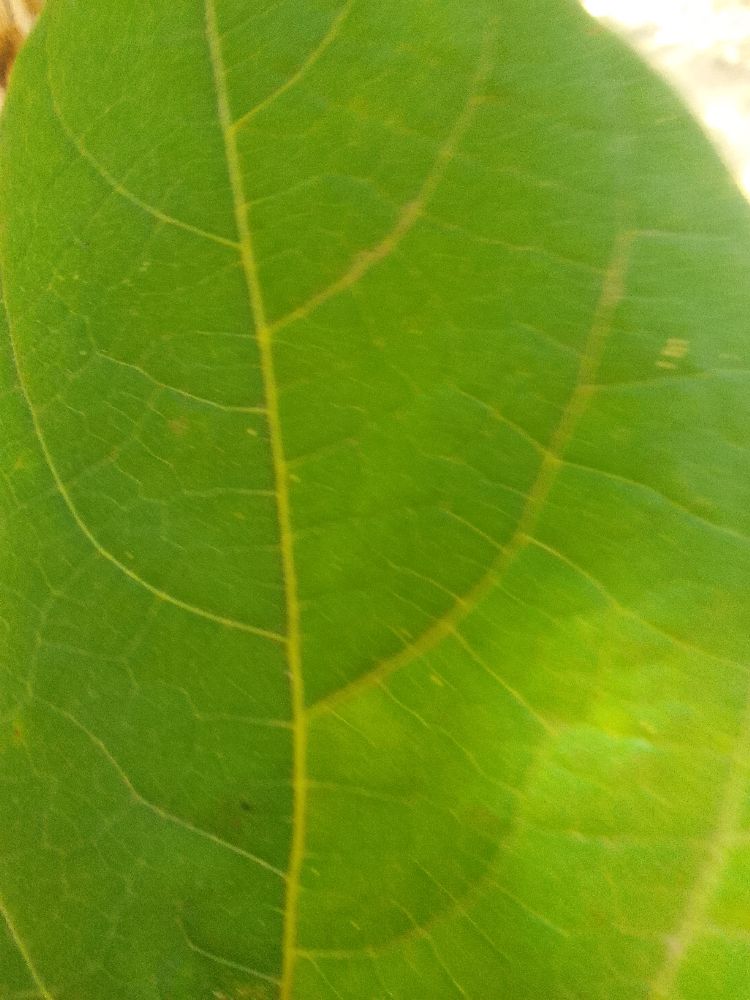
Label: healthy